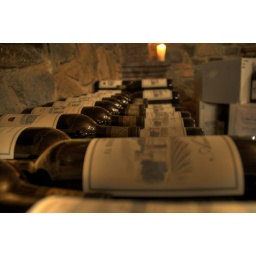
Stacks of wine bottles at Castello di Amorosa in Napa Valley found along the wall in the cellar.